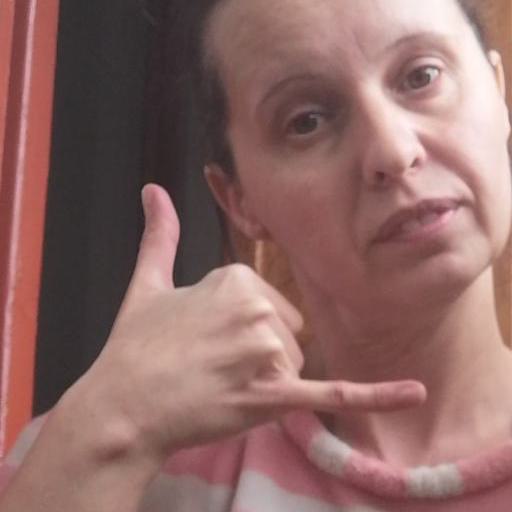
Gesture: call